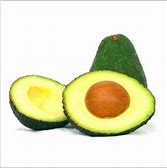
Label: Avocado